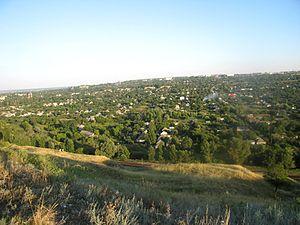
Lyssytchansk est une ville industrielle de l'oblast de Louhansk, en Ukraine, et le centre administratif de la ville de Lyssytchansk. Sa population s'élevait à 101 134 habitants en 2016.